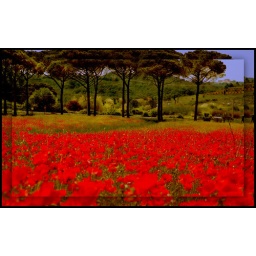
A solid field of poppies along a road in Tuscany.